Liberapay

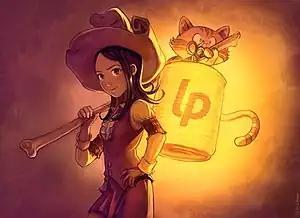

In 2018, Liberapay had to respond to Mangopay withdrawing its services as payment processor. Support for two other payment processors was added, but the way the platform works had to change. In the same year Medium briefly suspended the organisation's blog account, claiming they were publishing articles about cryptocurrencies.